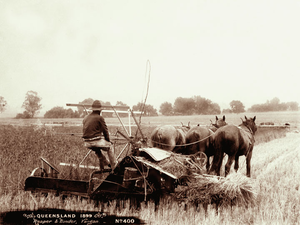
Les Gardiennes est un roman d'Ernest Pérochon paru en 1924. Il dépeint principalement la vie et le labeur des femmes de la campagne dans les Deux-Sèvres pendant la Guerre de 1914-1918 alors que les hommes valides sont tous au Front. Le ton en est ouvertement féministe.